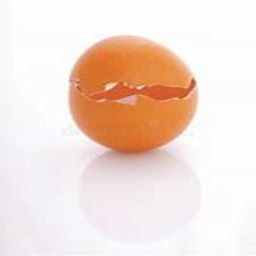
Label: eggshells